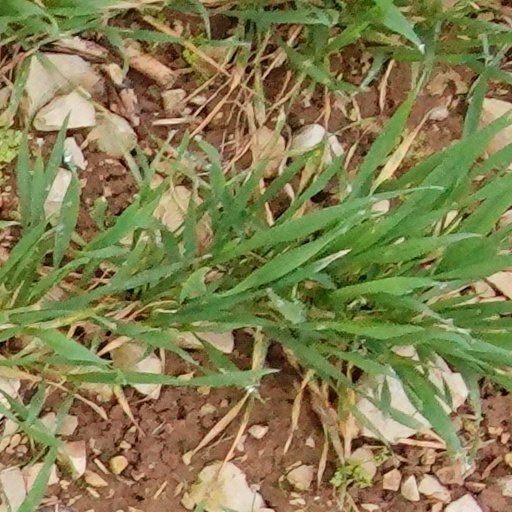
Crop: wheat